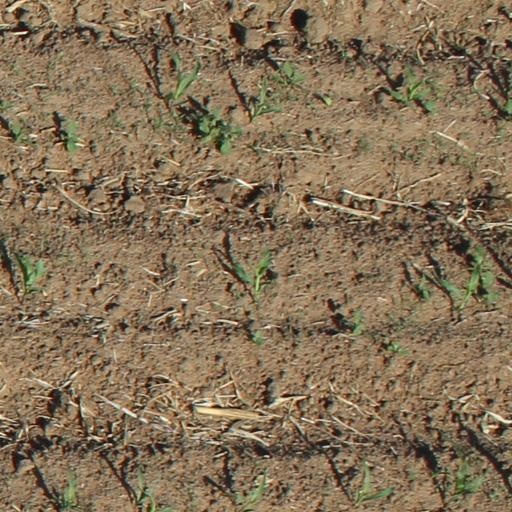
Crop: maize; corn